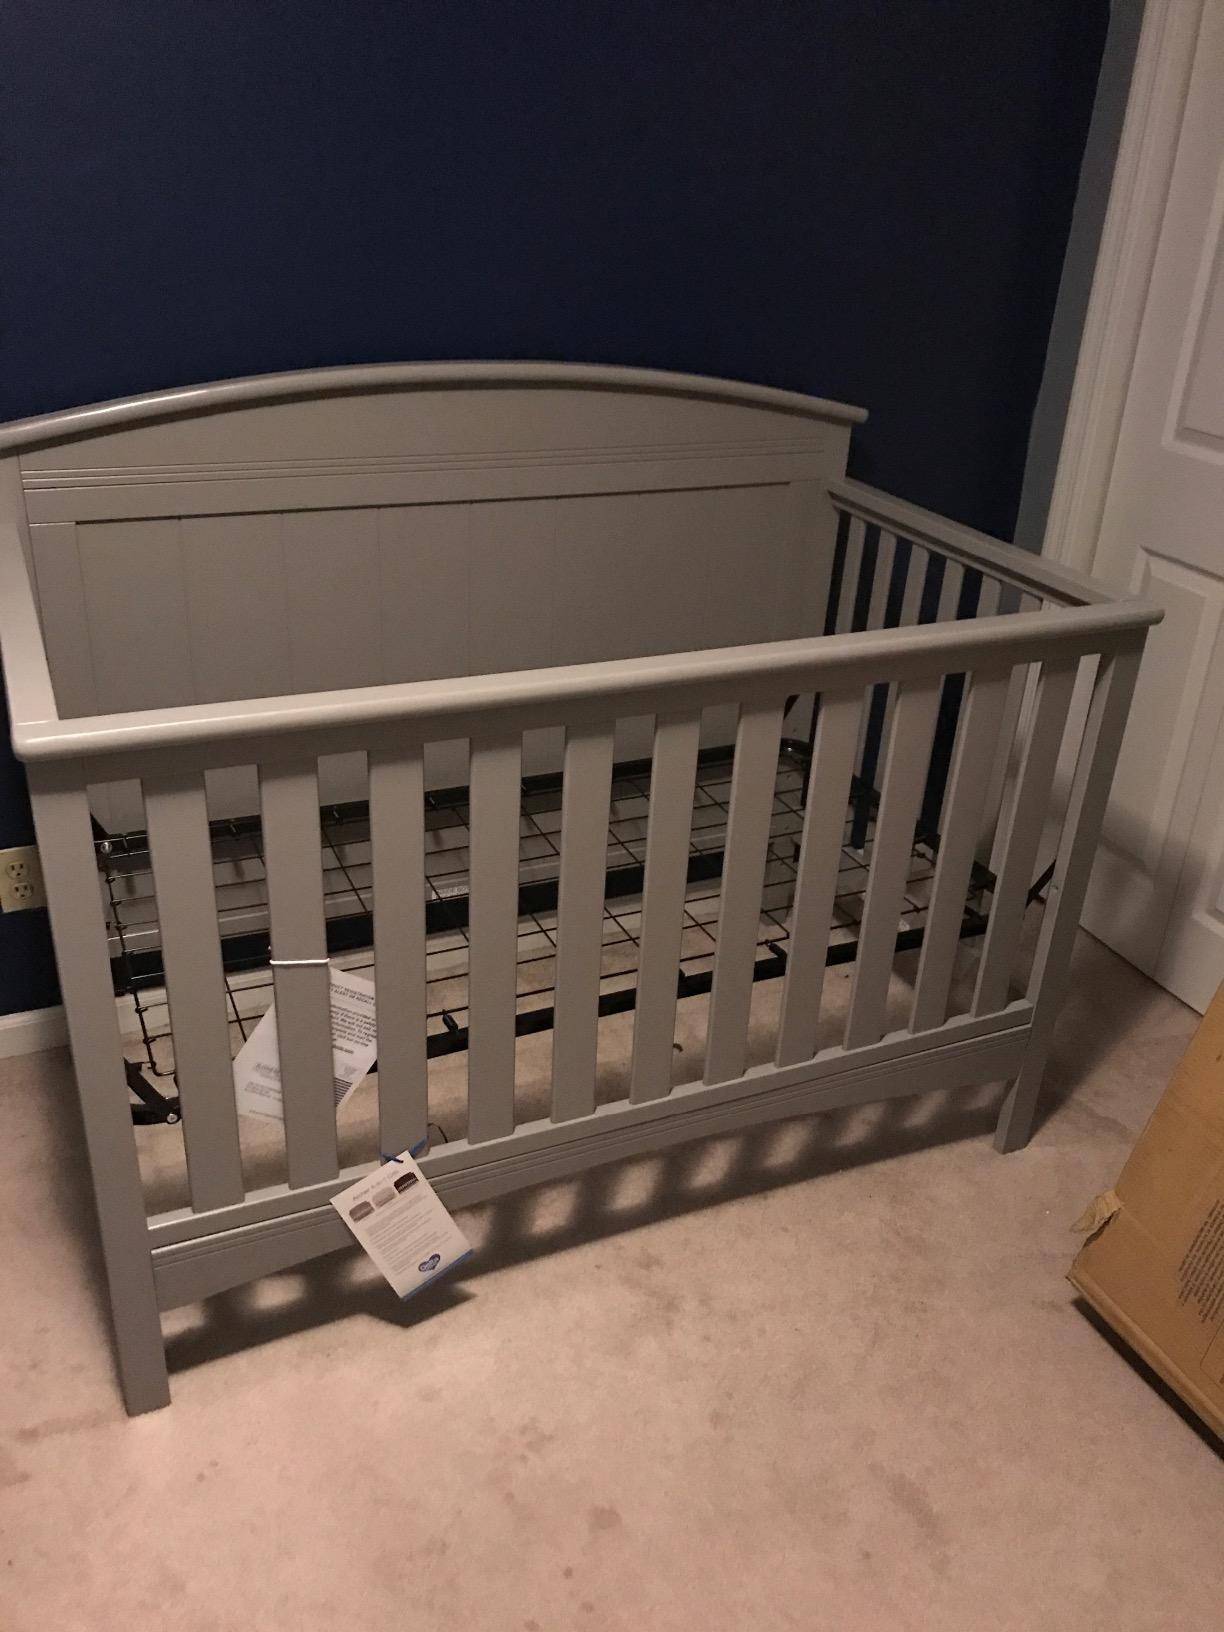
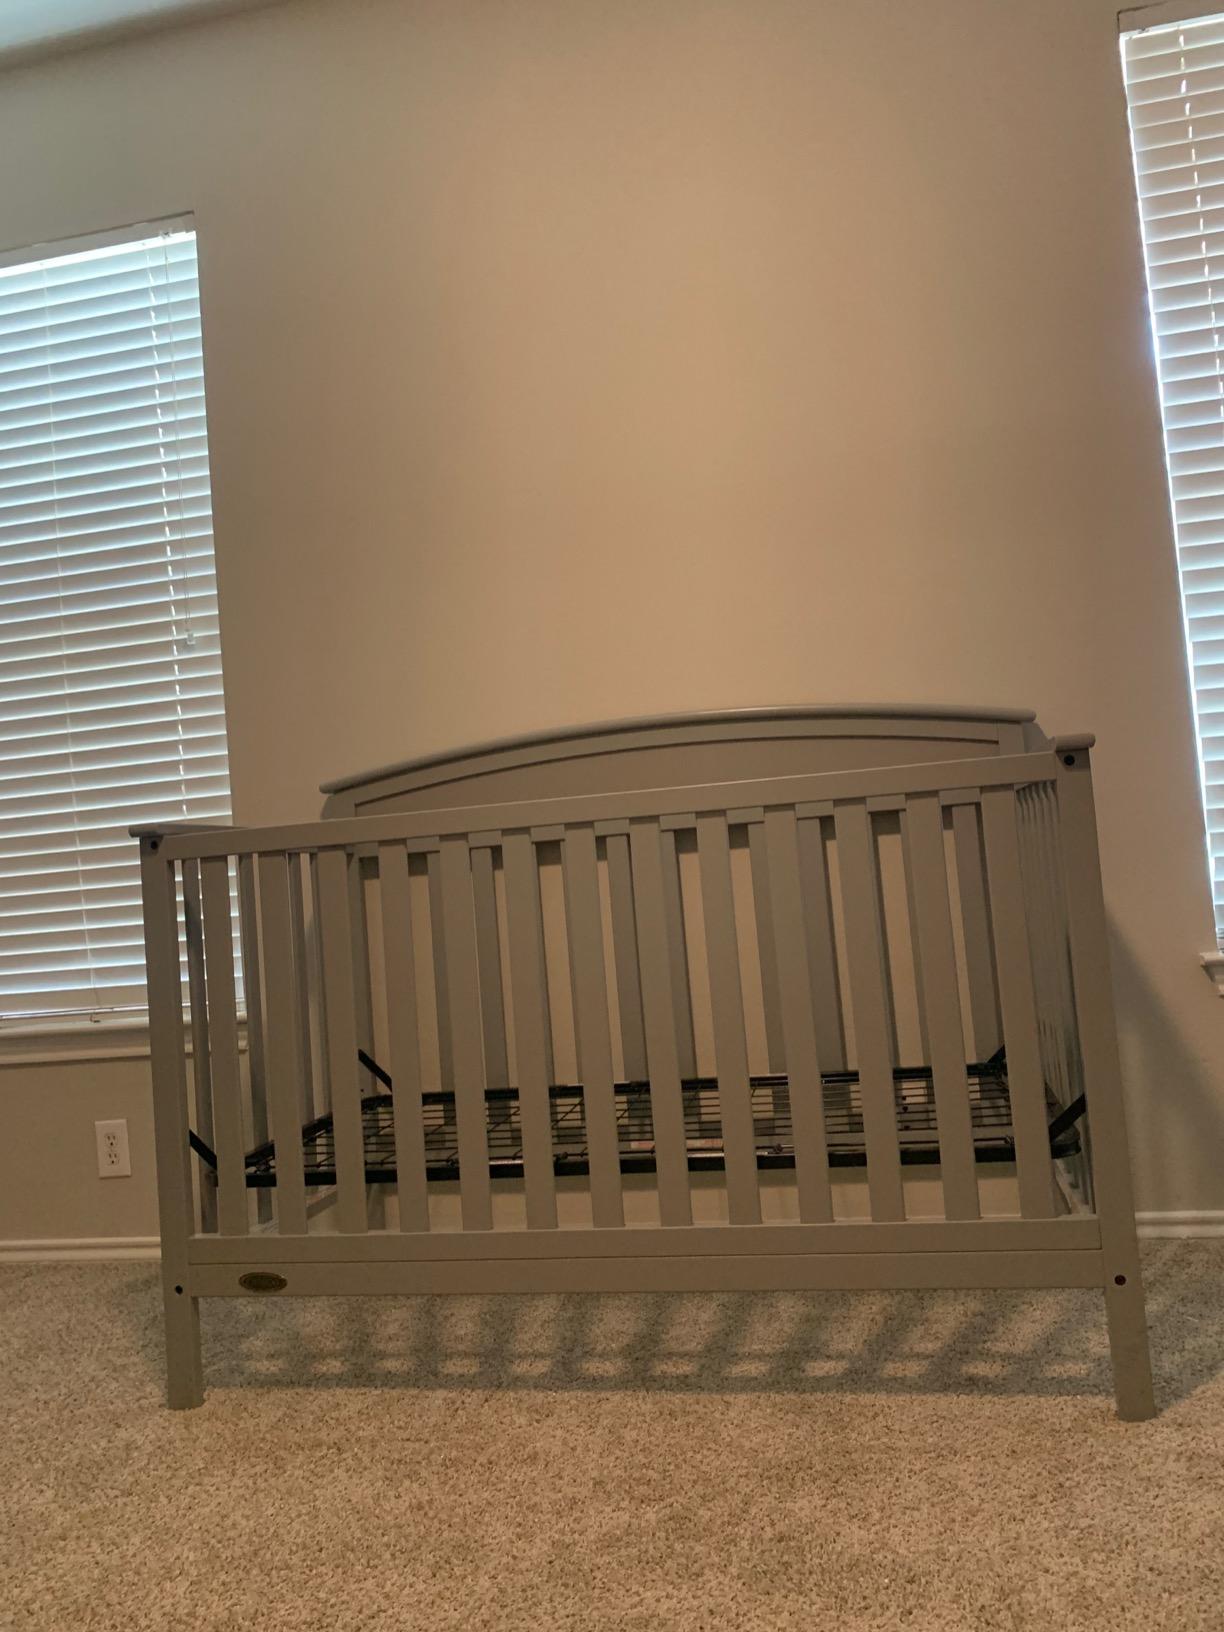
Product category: products_crib
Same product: no